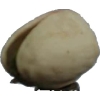
Label: pistachio